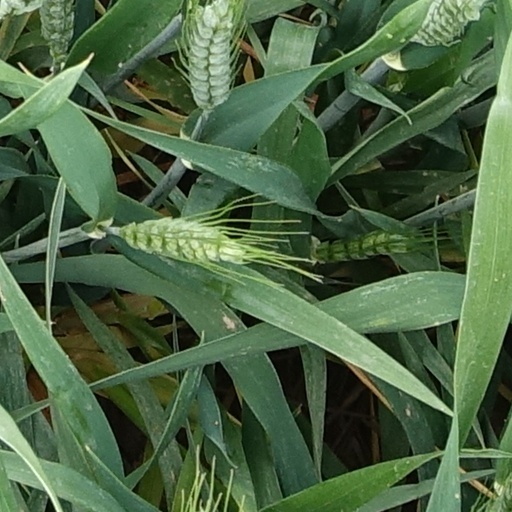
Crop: wheat